Bruegel (crater)

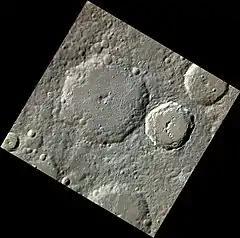
Bruegel crater and unnamed craters to the east, by MESSENGER in approximate color

Bruegel is a crater on Mercury. It has a diameter of 72 kilometers. Its name was adopted by the International Astronomical Union in 1985. Bruegel is named for the Flemish painter Pieter Bruegel the Elder, who lived from 1525 to 1569.